Margot Fonteyn

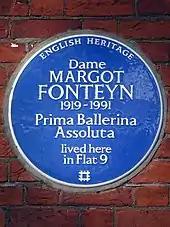
2016 Blue Plaque installed at Fonteyn's Covent Garden residence

Fonteyn and Nureyev were especially noted for their performance of classics, such as "The Sleeping Beauty" and "Swan Lake", which Fonteyn stripped to the essence of the roles and constantly improved her performance. Nureyev insisted that Fonteyn partner with him in "La Bayadère" and "Raymonda", and wrote his own version of "Swan Lake" for them to perform with the Vienna State Opera Ballet in 1964. The performance was filmed and Lord Snowdon took pictures for the 27 November 1964 issue of "Life". On 20 January 1965, Fonteyn and Nureyev performed the "Le Corsaire Pas de Deux" at the inaugural ceremonies for President Lyndon B. Johnson in Washington, D. C.